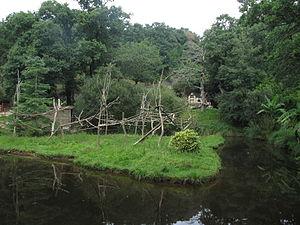
Le Zoo de Pont-Scorff était un parc zoologique français situé à Pont-Scorff, en Bretagne. Fondé par Pierre et Maguy Thomas en 1973, le zoo a ensuite été vendu en 2017 à Sauveur Ferrara, avant de fermer ses portes en décembre 2019 après la signature d'un compromis de vente avec Rewild, une coalition d'associations anti-captivité qui souhaite transformer le site en un centre de réhabilitation pour la faune sauvage.